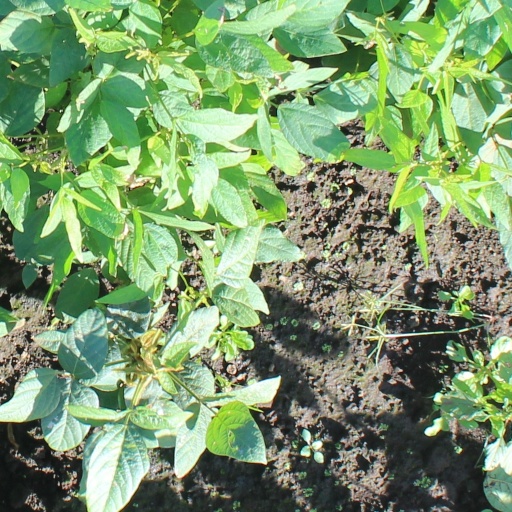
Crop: soybean